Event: Nepal Earthquake
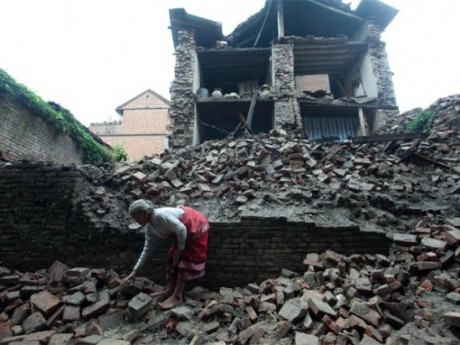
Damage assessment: damage